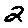
Label: 2